Harry Forbes (boxer)

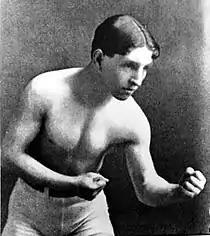
Frankie Neil

On August 13, 1903, Forbes lost the World bantamweight title in a second-round knockout against Frankie Neil at the Mechanics Pavilion in San Francisco, a familiar venue for important San Francisco boxing. According to the "St. Paul Globe", the winning blow was a hard left to the stomach of Forbes. Forbes had been a two to one betting favorite prior to the bout due to his standing as reigning champion, though many boxing fans still backed Neil to win. In the brief two rounds of boxing, Forbes had been down three times, probably surprising many in the audience.